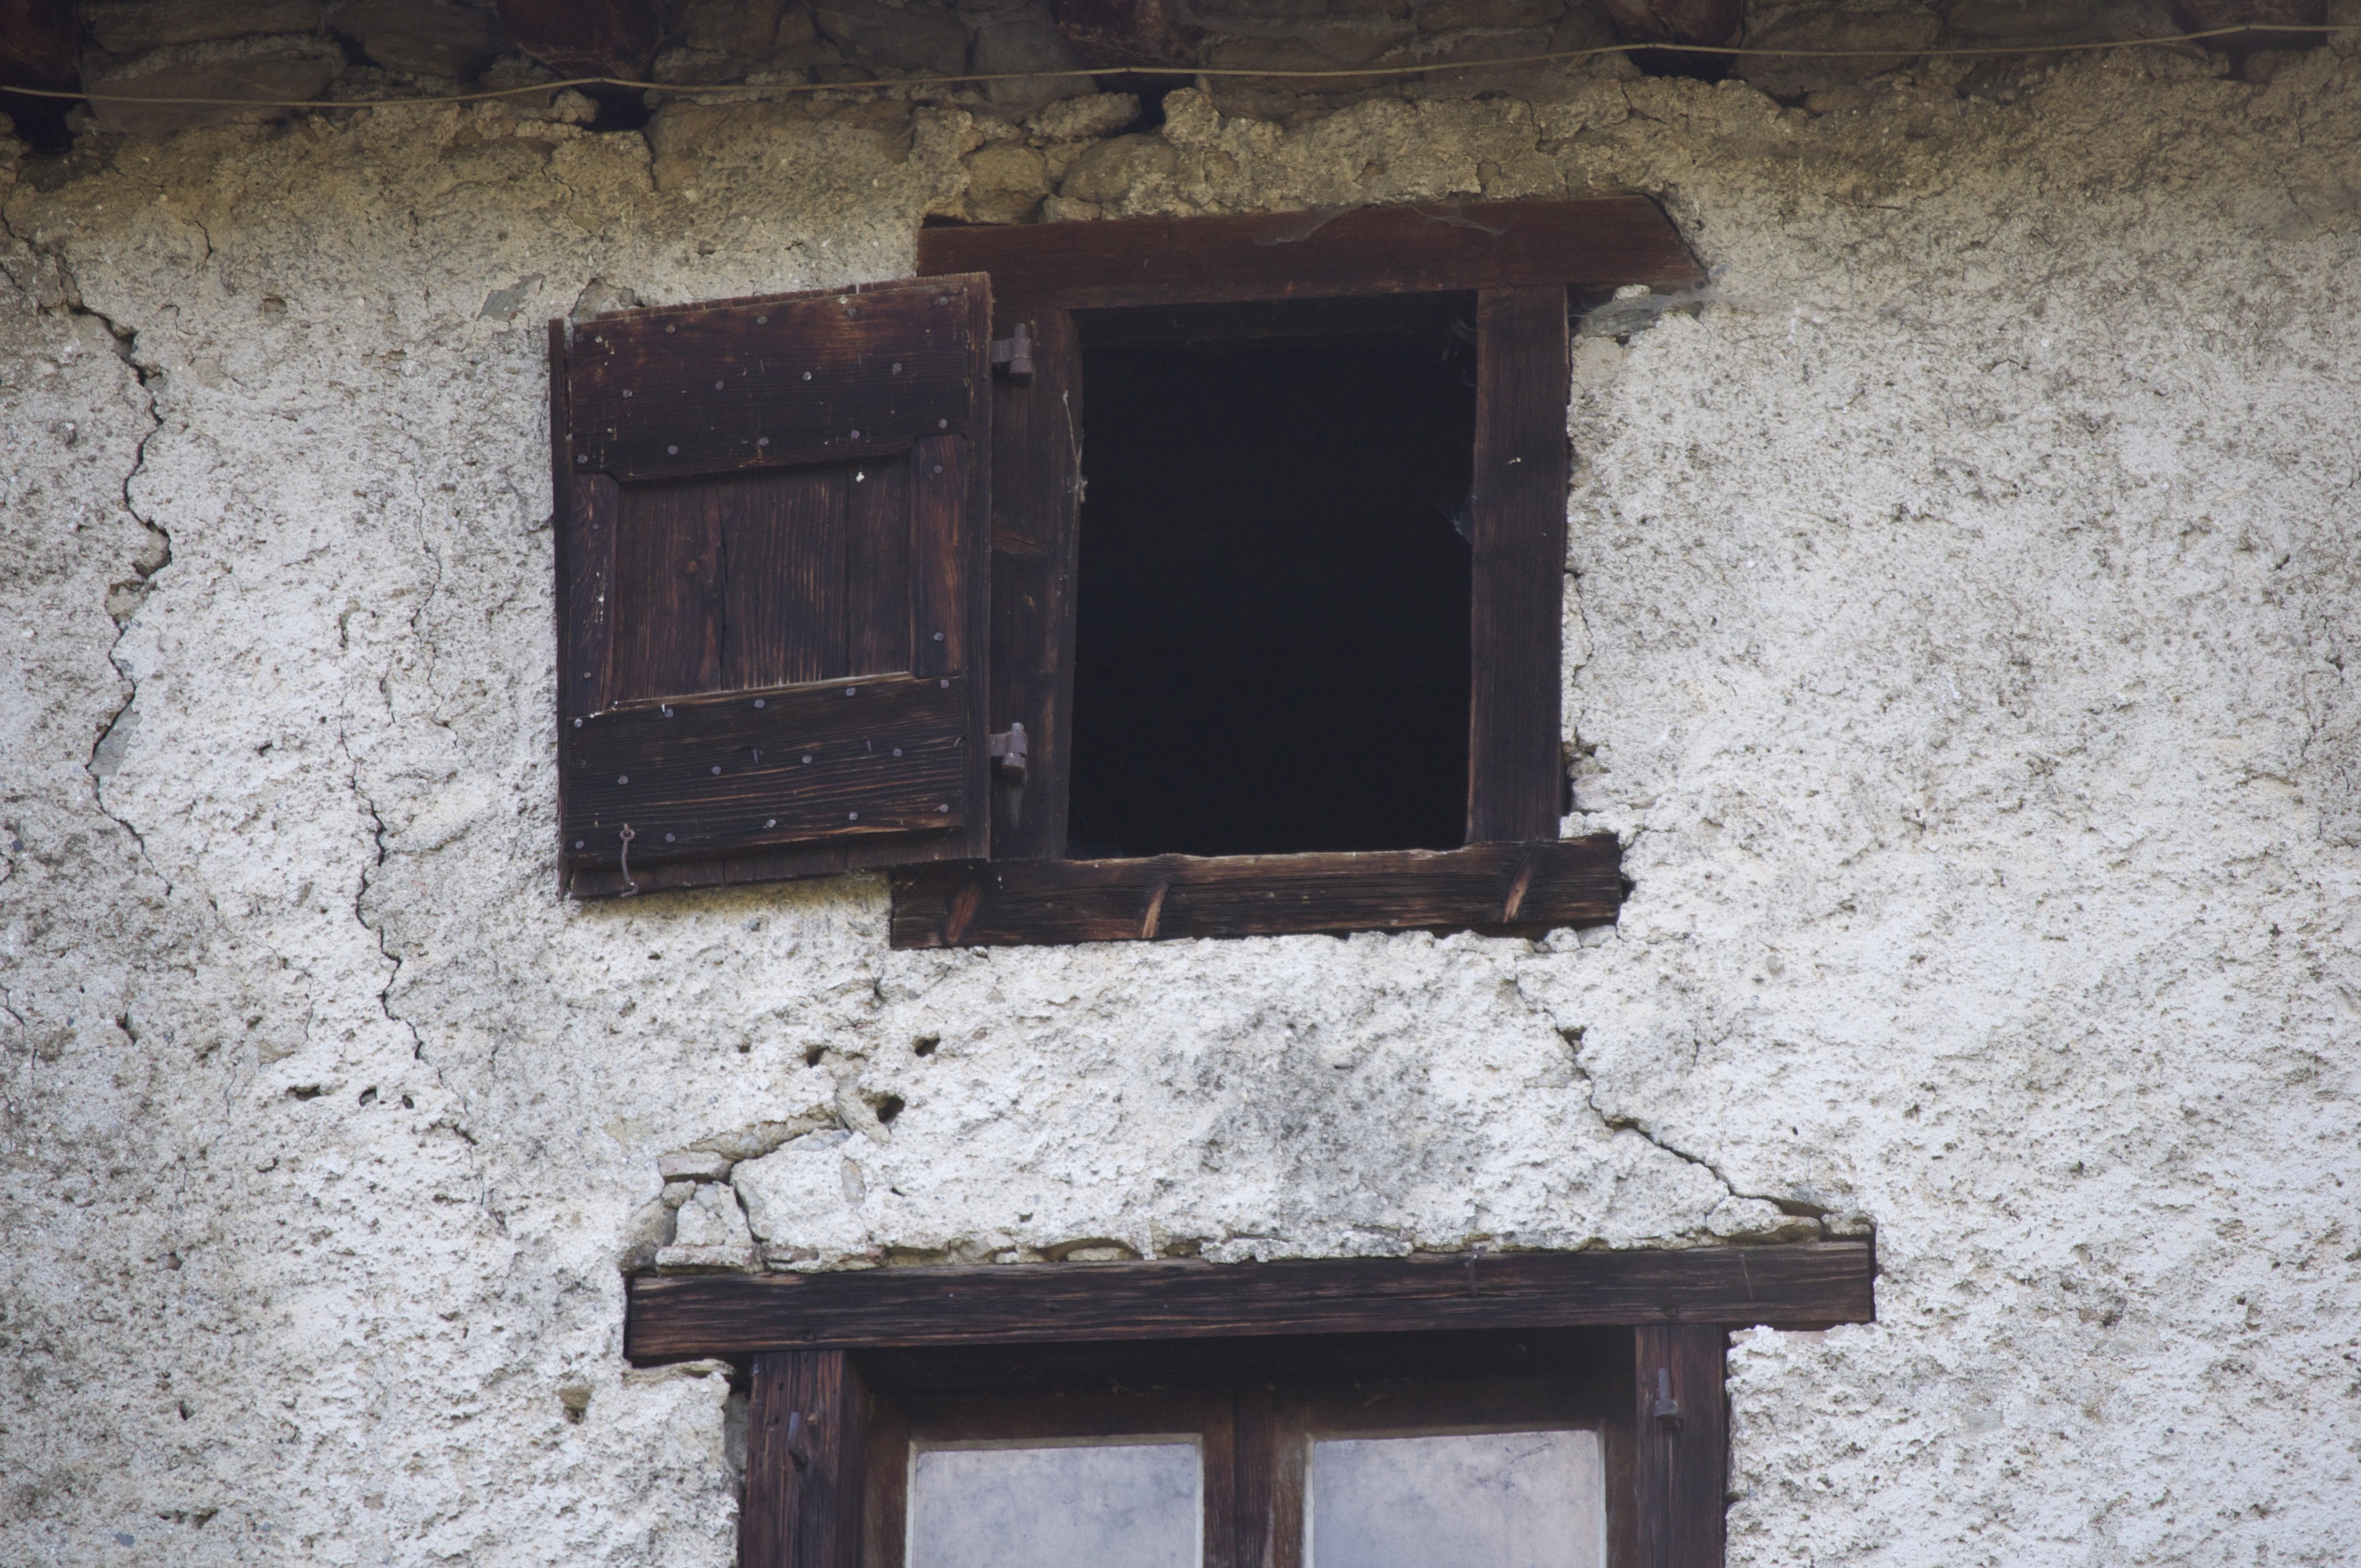
snow, wood, white, house, window, home, wall, rustic, cottage, lighting